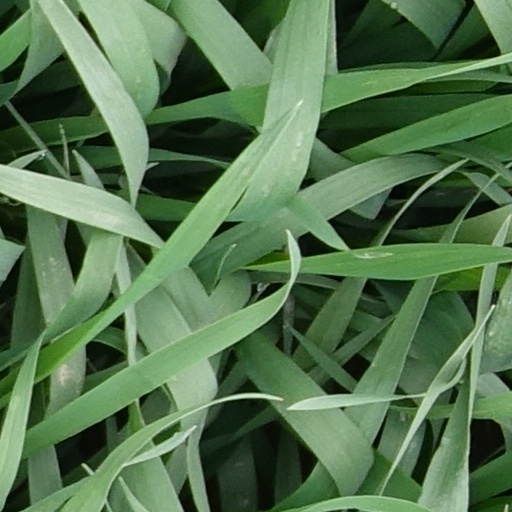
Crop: wheat